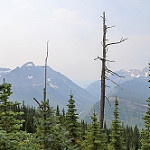
Label: glacier